Kronos (film)

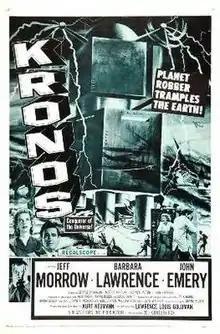
Theatrical release poster

Kronos (a.k.a. Kronos, Destroyer of the Universe or Kronos, Ravager of Planets) is a 1957 American black-and-white science fiction film from Regal Films, a division of 20th Century-Fox. It was produced by Irving Block, Louis DeWitt, Kurt Neumann, and Jack Rabin, directed by Kurt Neumann, and stars Jeff Morrow and Barbara Lawrence. "Kronos" was distributed as a double feature with "She Devil".